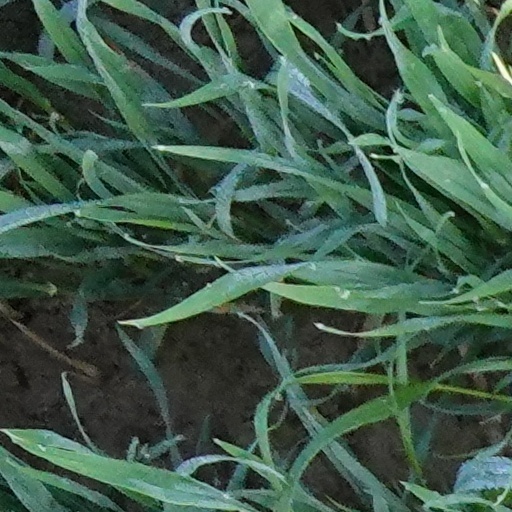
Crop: wheat